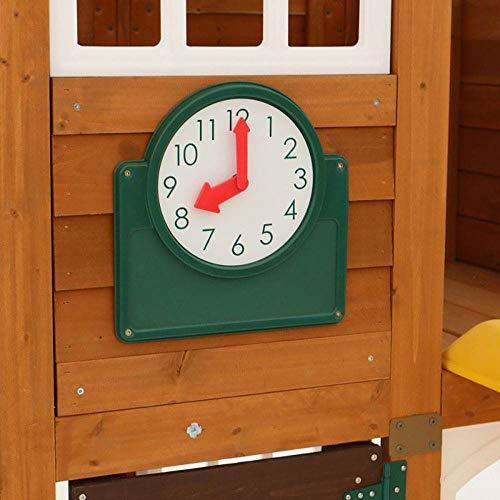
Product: KidKraft McKinley Cedar Wood Swing Set / Playset F24950
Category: Toys & Games | Sports & Outdoor Play | Play Sets & Playground Equipment | Play & Swing Sets
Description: Two belt swings and acro bar.
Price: $1,099.99
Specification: ProductDimensions:171x137x114inches|ItemWeight:285pounds|ShippingWeight:285pounds(Viewshippingratesandpolicies)|ASIN:B01E8C61IK|Manufacturerrecommendedage:36months-10years